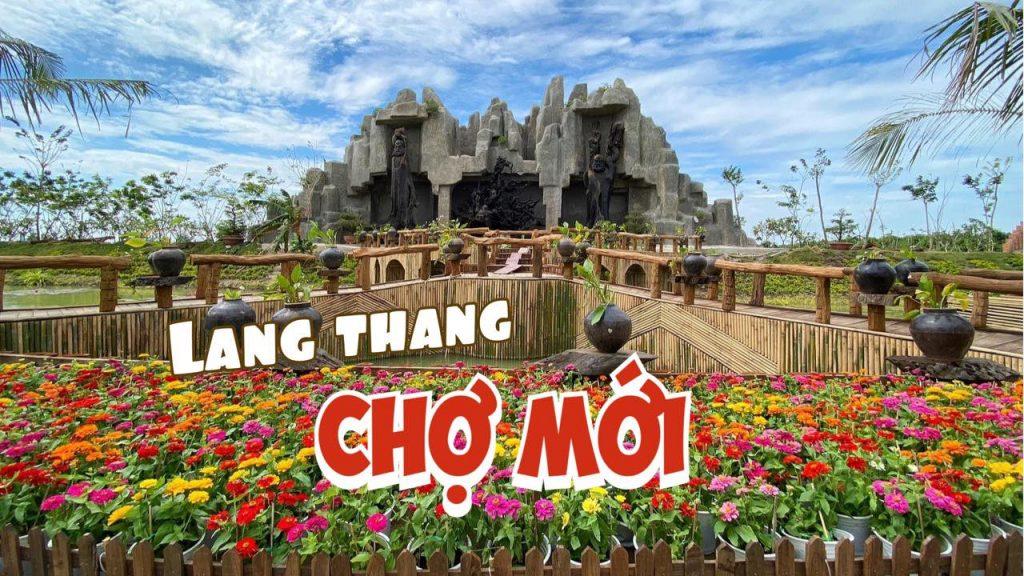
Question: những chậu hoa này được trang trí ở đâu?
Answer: chợ mới